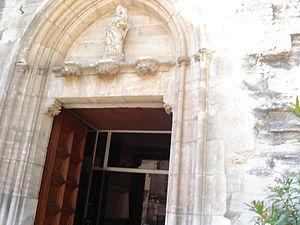
Porte entrée Collégiale Saint-Didier à Avignon
La collégiale Saint-Didier d'Avignon est une église gothique édifiée au milieu du XIVᵉ siècle, classée au titre des monuments historiques le 27 juillet 1983.